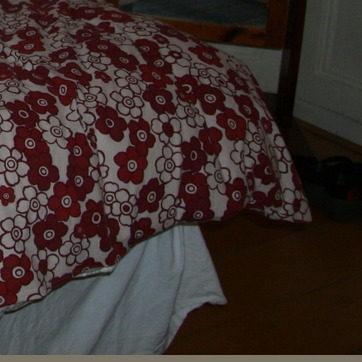
Material: fabric